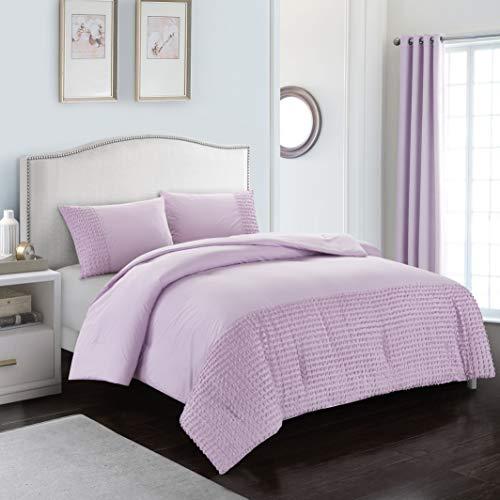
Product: American Kids Tufted Stripe Comforter Set, Twin, Purple
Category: Home & Kitchen | Bedding | Kids' Bedding | Comforters & Sets | Comforter Sets
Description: Twin comforter set includes: 66"x86" comforter and 20"x26" pillow sham.
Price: $40.23
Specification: ProductDimensions:86x66x0.5inches|ItemWeight:4.1pounds|ShippingWeight:4.1pounds(Viewshippingratesandpolicies)|Manufacturer:IdeaNouva|ASIN:B07JY8HYP2|Itemmodelnumber:BK685999